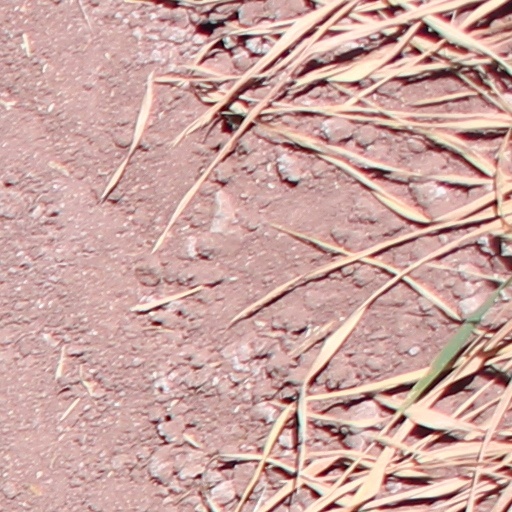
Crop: wheat